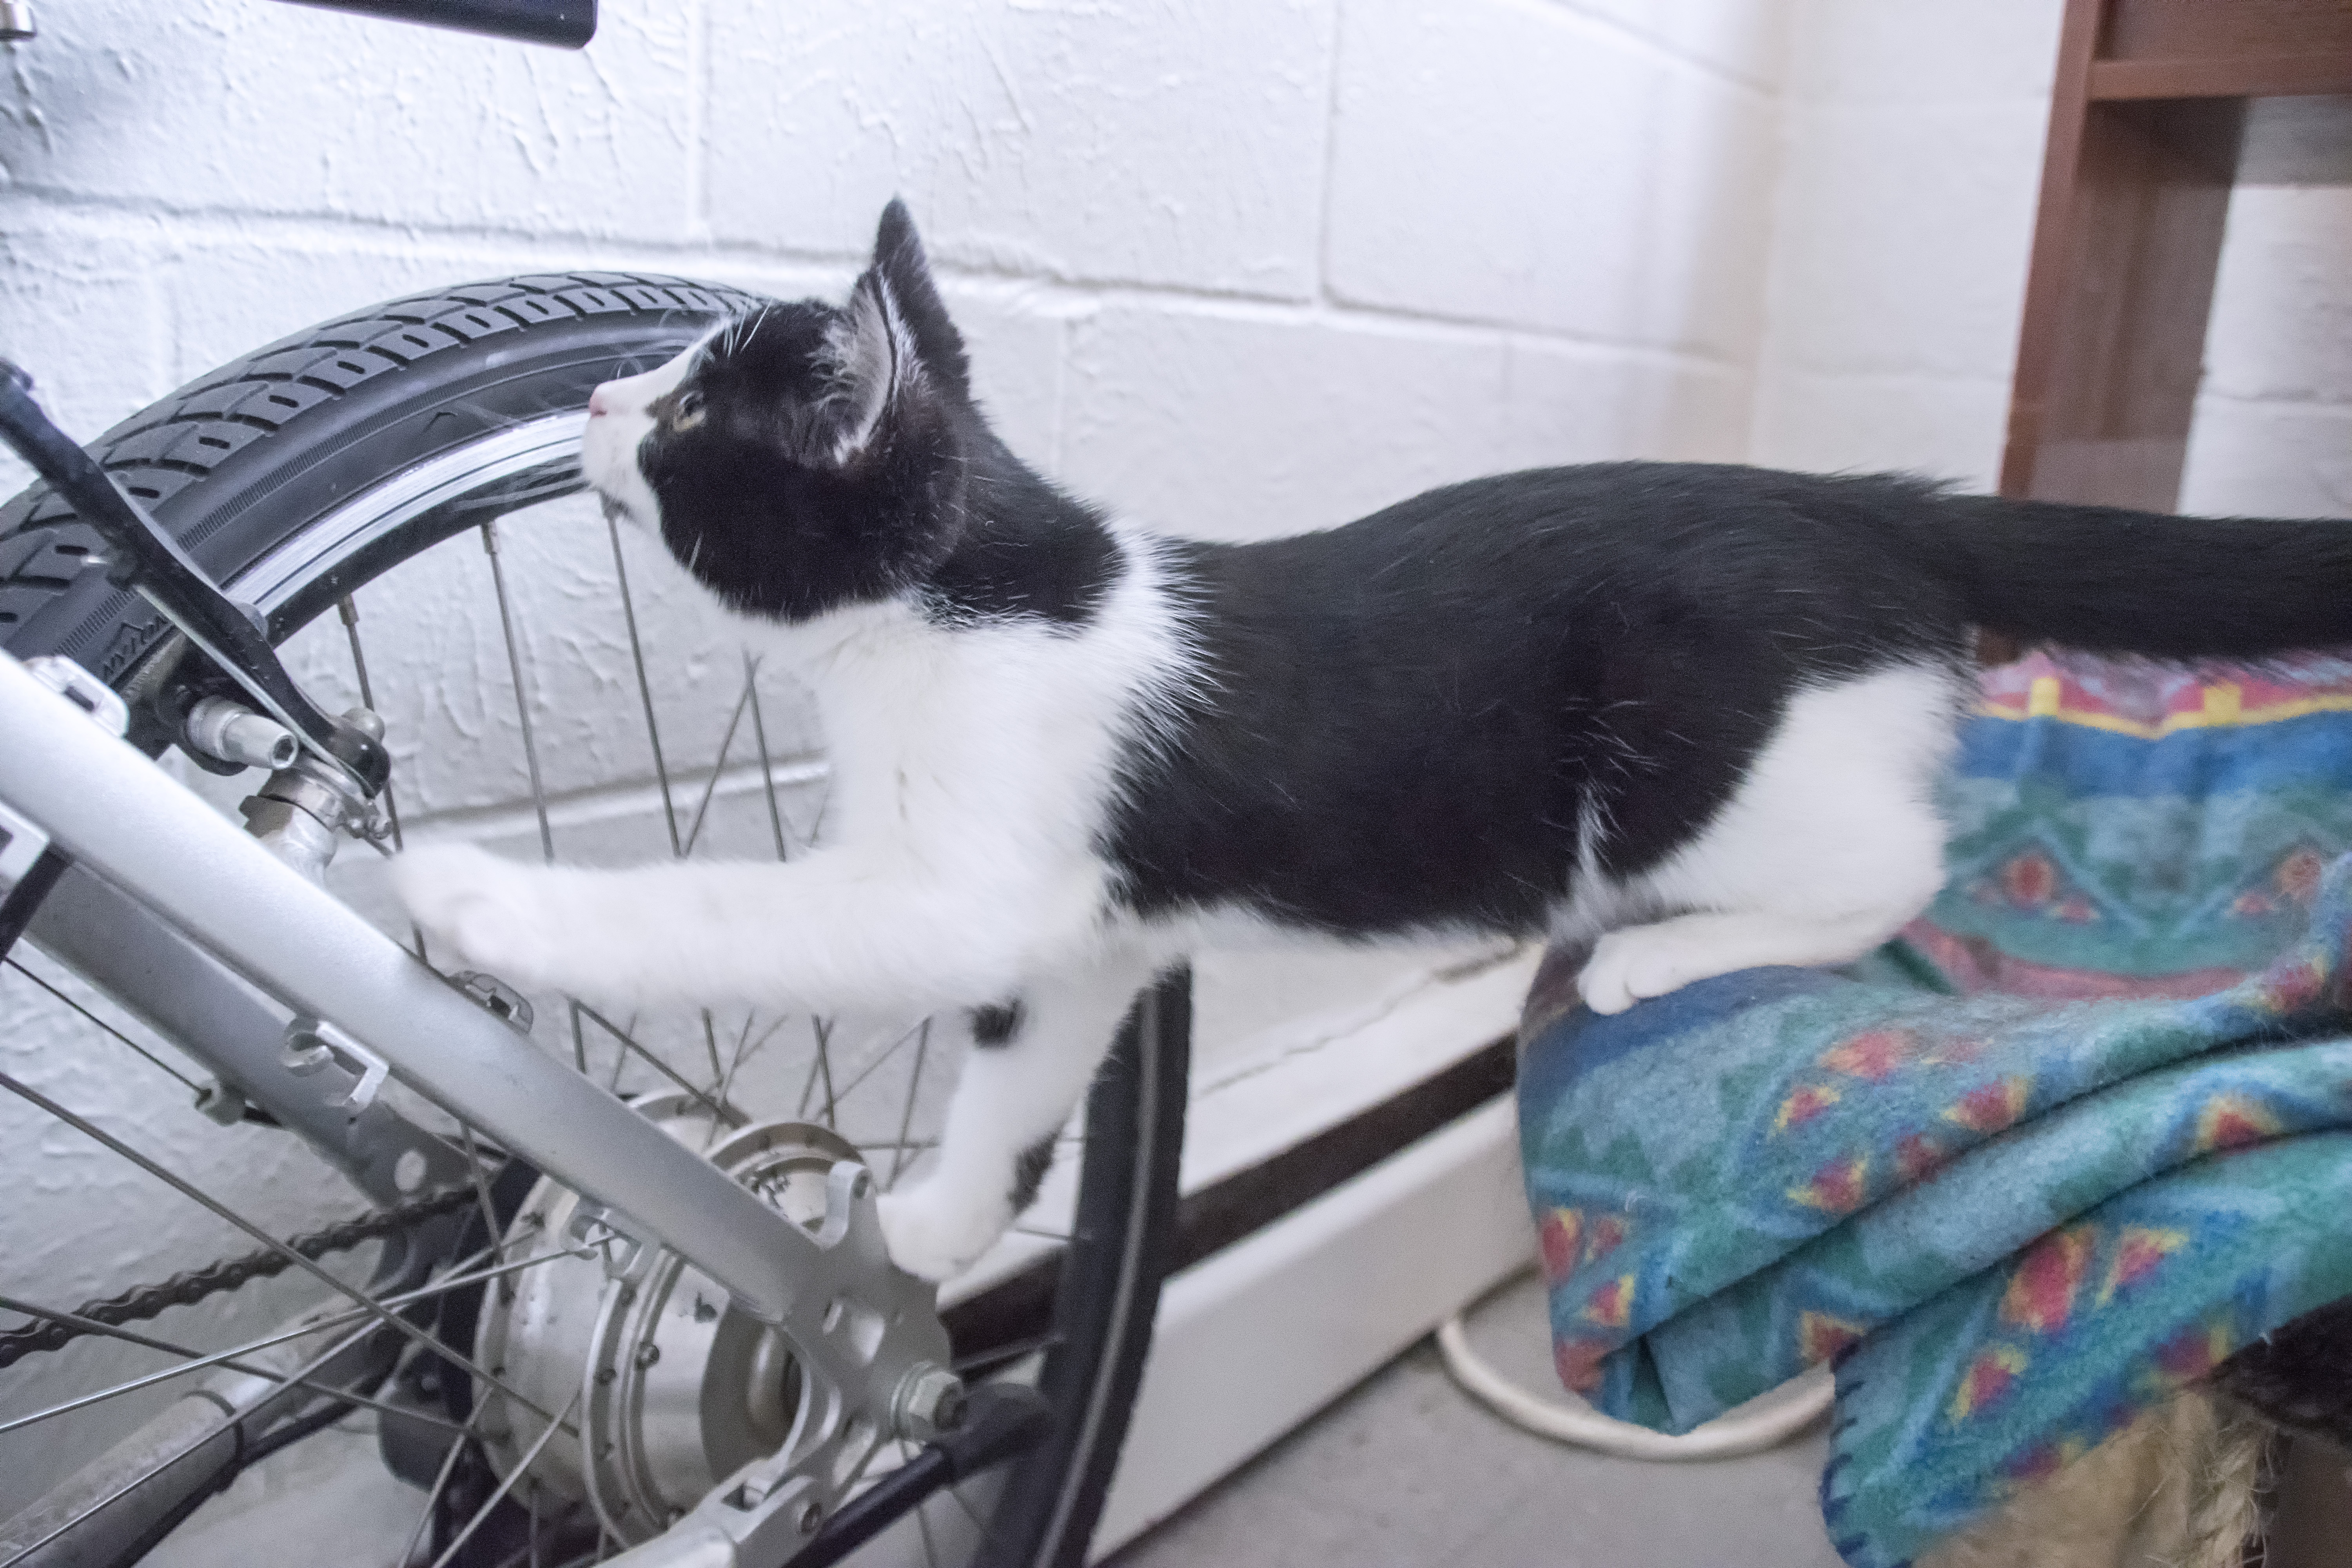
cat, mammal, canada, vertebrate, chat, quebec, sherbrooke, animal shelter, small to medium sized cats, cat like mammal